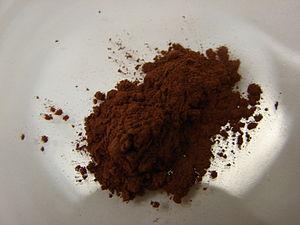
La couleur cachou désigne, selon les références de ceux qui emploient ce terme, des couleurs qui peuvent être claires et jaunâtres, ou sombres et brunâtres, rougeâtres ou bleuâtres. Dans certains cas, ces couleurs répondent aux différentes teintes qu'on obtient, selon le traitement, de la teinture de cachou.